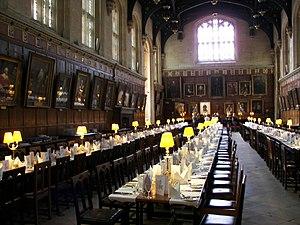
Christ Church, en latin Ædes Christi est l'un des collèges les plus grands et plus riches de l'université d'Oxford au Royaume-Uni. Il a été bâti en 1525 par le cardinal Wolsey, puis en 1532 par Henri VIII après la disgrâce de Wolsey. Sa chapelle est la cathédrale Christ Church, siège de l'évêché d'Oxford. Treize premiers ministres britanniques ont fait leurs études à Christ Church, soit autant que le nombre total de l'ensemble des autres collèges d'Oxford.